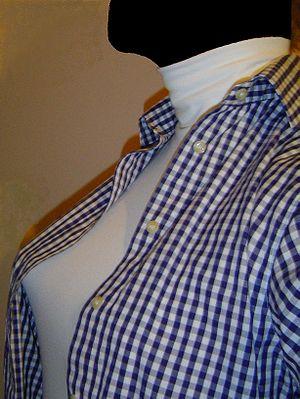
Un col roulé est un type de col ajusté qui se rabat et couvre le cou, c'est aussi le nom donné au vêtement unisexe se caractérisant par son haut col roulé.